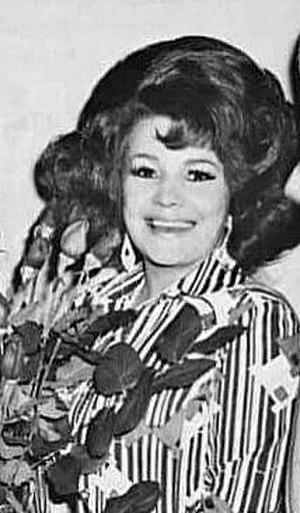
Blaze Starr, née Fannie Belle Fleming, le 1ᵉʳ janvier 1932 ou le 10 avril 1932 dans le comté de Wayne aux États-Unis et morte le 15 juin 2015 dans le comté de Mingo, est une stripteaseuse et une star du burlesque américain. Sa présence vivace et son utilisation inventive des accessoires de scène lui ont valu le surnom de « The Hottest Blaze in Burlesque ». Elle est également connue pour sa liaison avec Earl Kemp Long, gouverneur de Louisiane. Inspiré par ses mémoires Blaze Starr ! My Life as Told to Huey Perry, le film Blaze de 1989, raconte l'histoire de cette dernière liaison, avec Paul Newman dans le rôle d'Earl Kemp Long et Lolita Davidovich dans celui de Starr. Blaze Starr y fait un caméo et apparaît en tant que consultante.